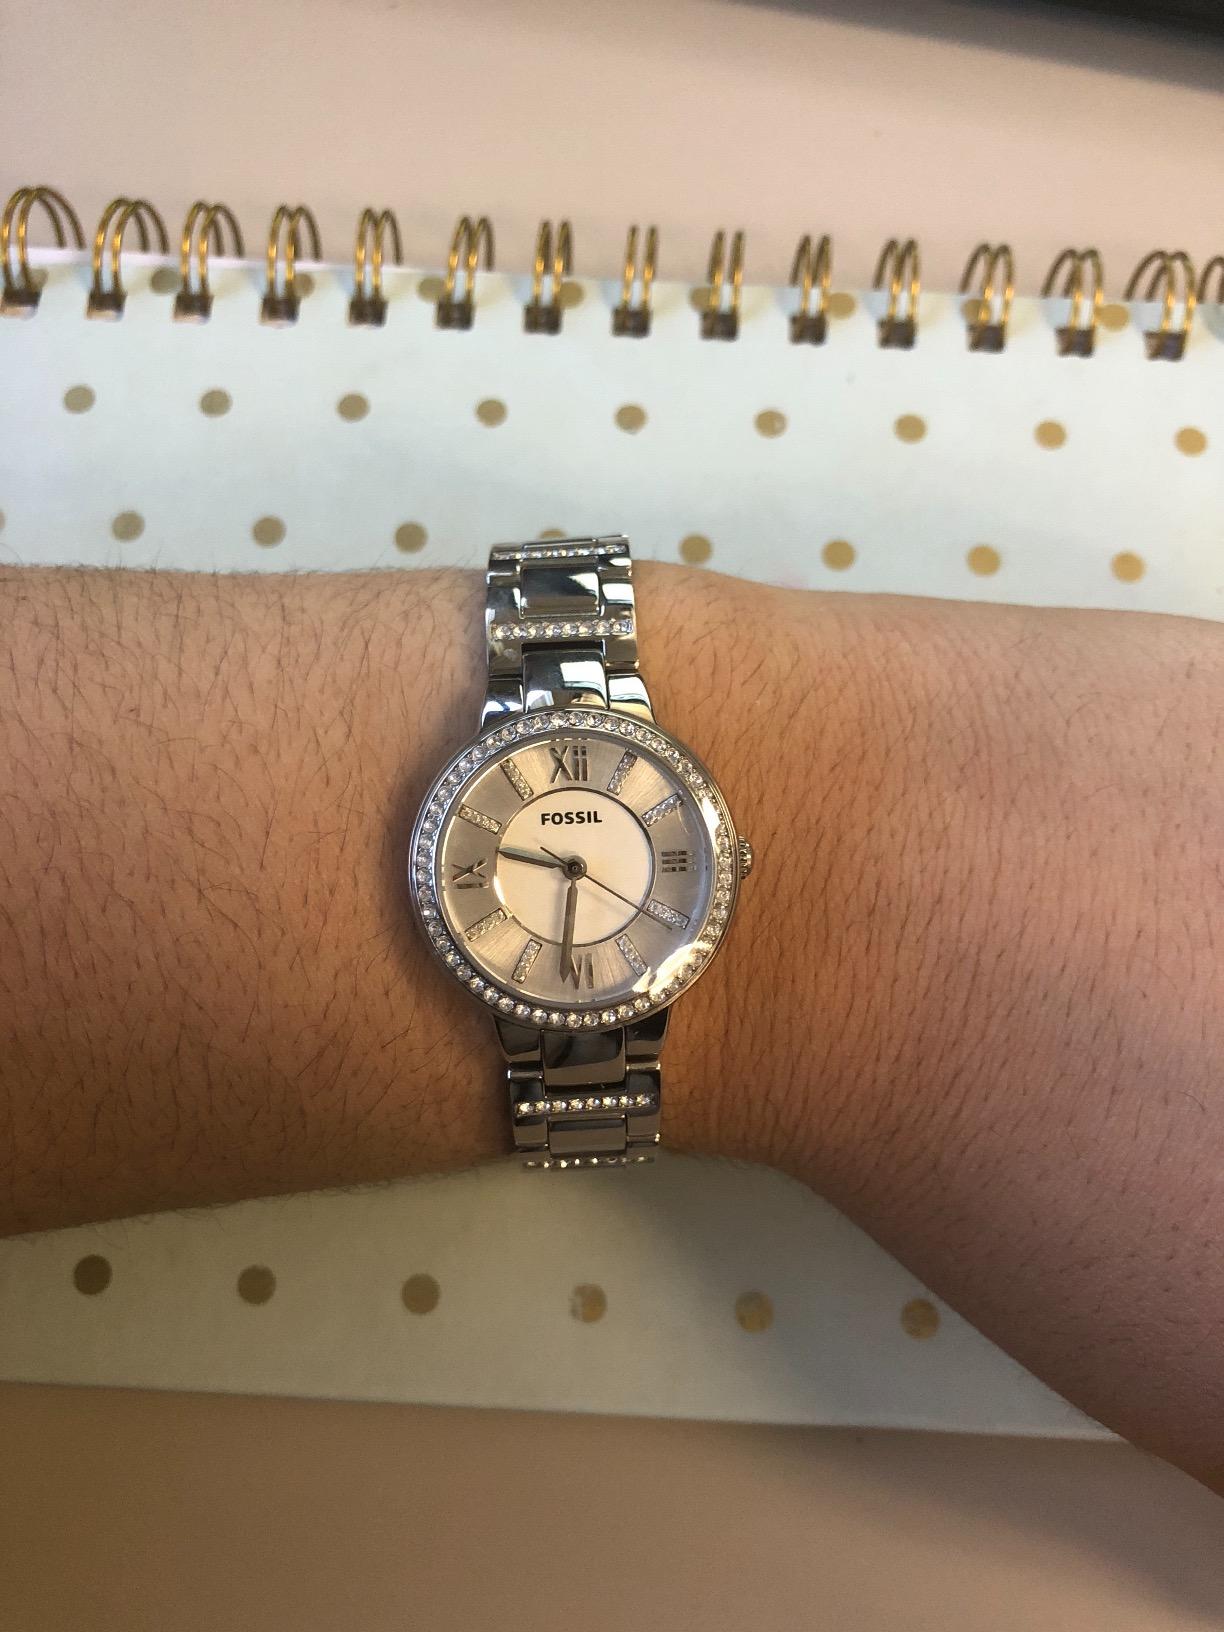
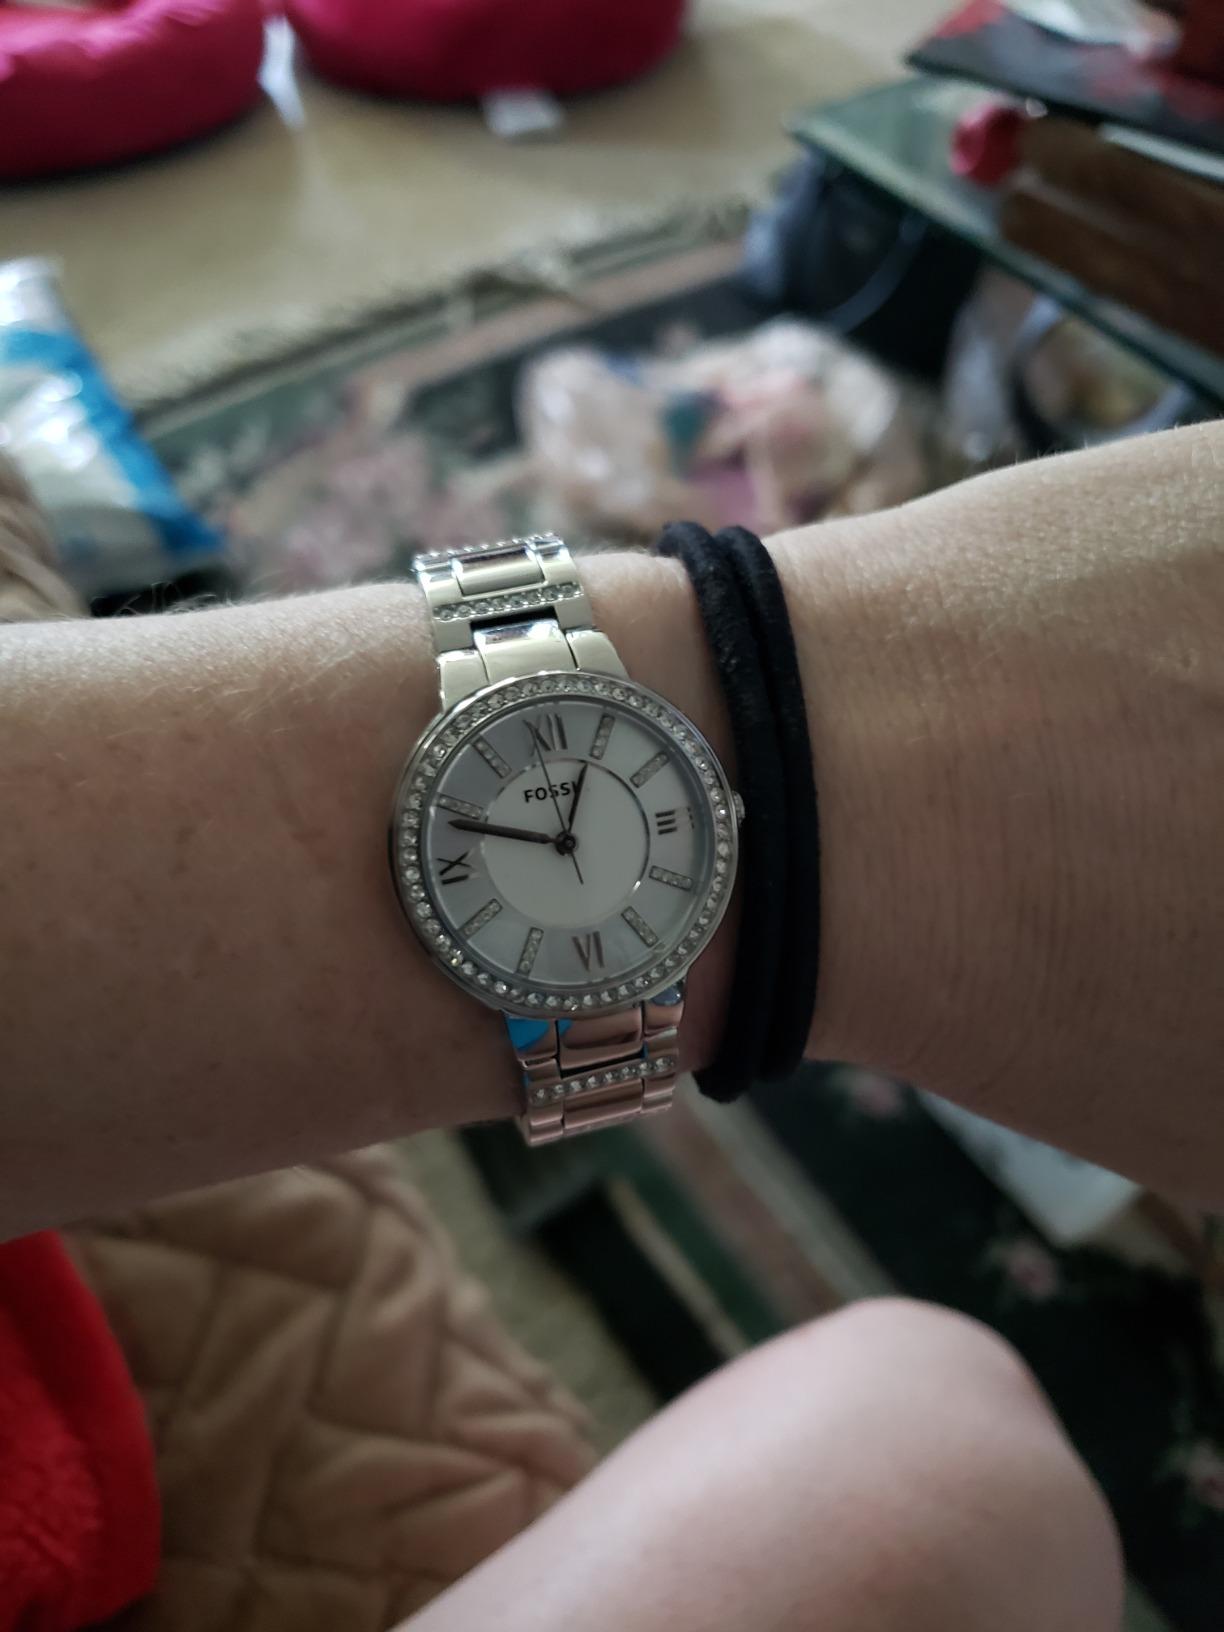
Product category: accessories_watch
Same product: yes